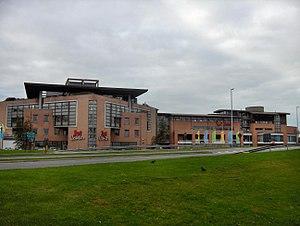
Siège d'Jetairfly à Ostende